Meeru Dhalwala

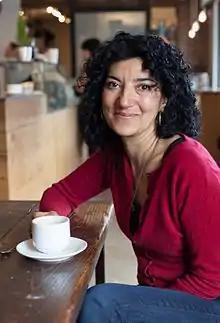
Meeru Dhalwala

Meeru Dhalwala is a restaurateur, chef, public speaker, and cookbook author. She is one of Vancouver’s most prominent promoters of women in business, climate change and sustainability, and healthy-elegant home cooking. She co-owned the restaurants Vij's and Rangoli and currently co-owns Lila in Vancouver, British Columbia.